Alamada

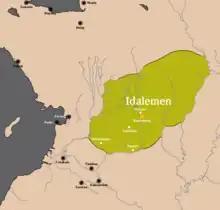
Historical map of the Idalemen Tribe (yellow) with its capital in the modern-day municipality of Alamada.

Its name was adopted in memory and in honor of the powerful ruler Datu Amaybulok Alamada. He was the leader who fought against the foreign oppression and tyranny. The Datu was recognized as one of the fiery rulers by the Iranon and the Dalaman who were scattered throughout the northern part of the Municipalities of Pigcauayan, Libungan, Sultan Kudarat and in Kitacubong (now Poblacion) as the seat of his kingdom.